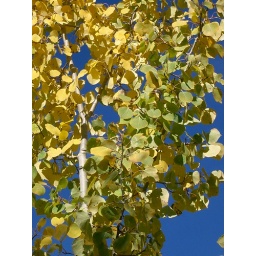
Golden leaves against the blue sky